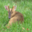
Label: deer